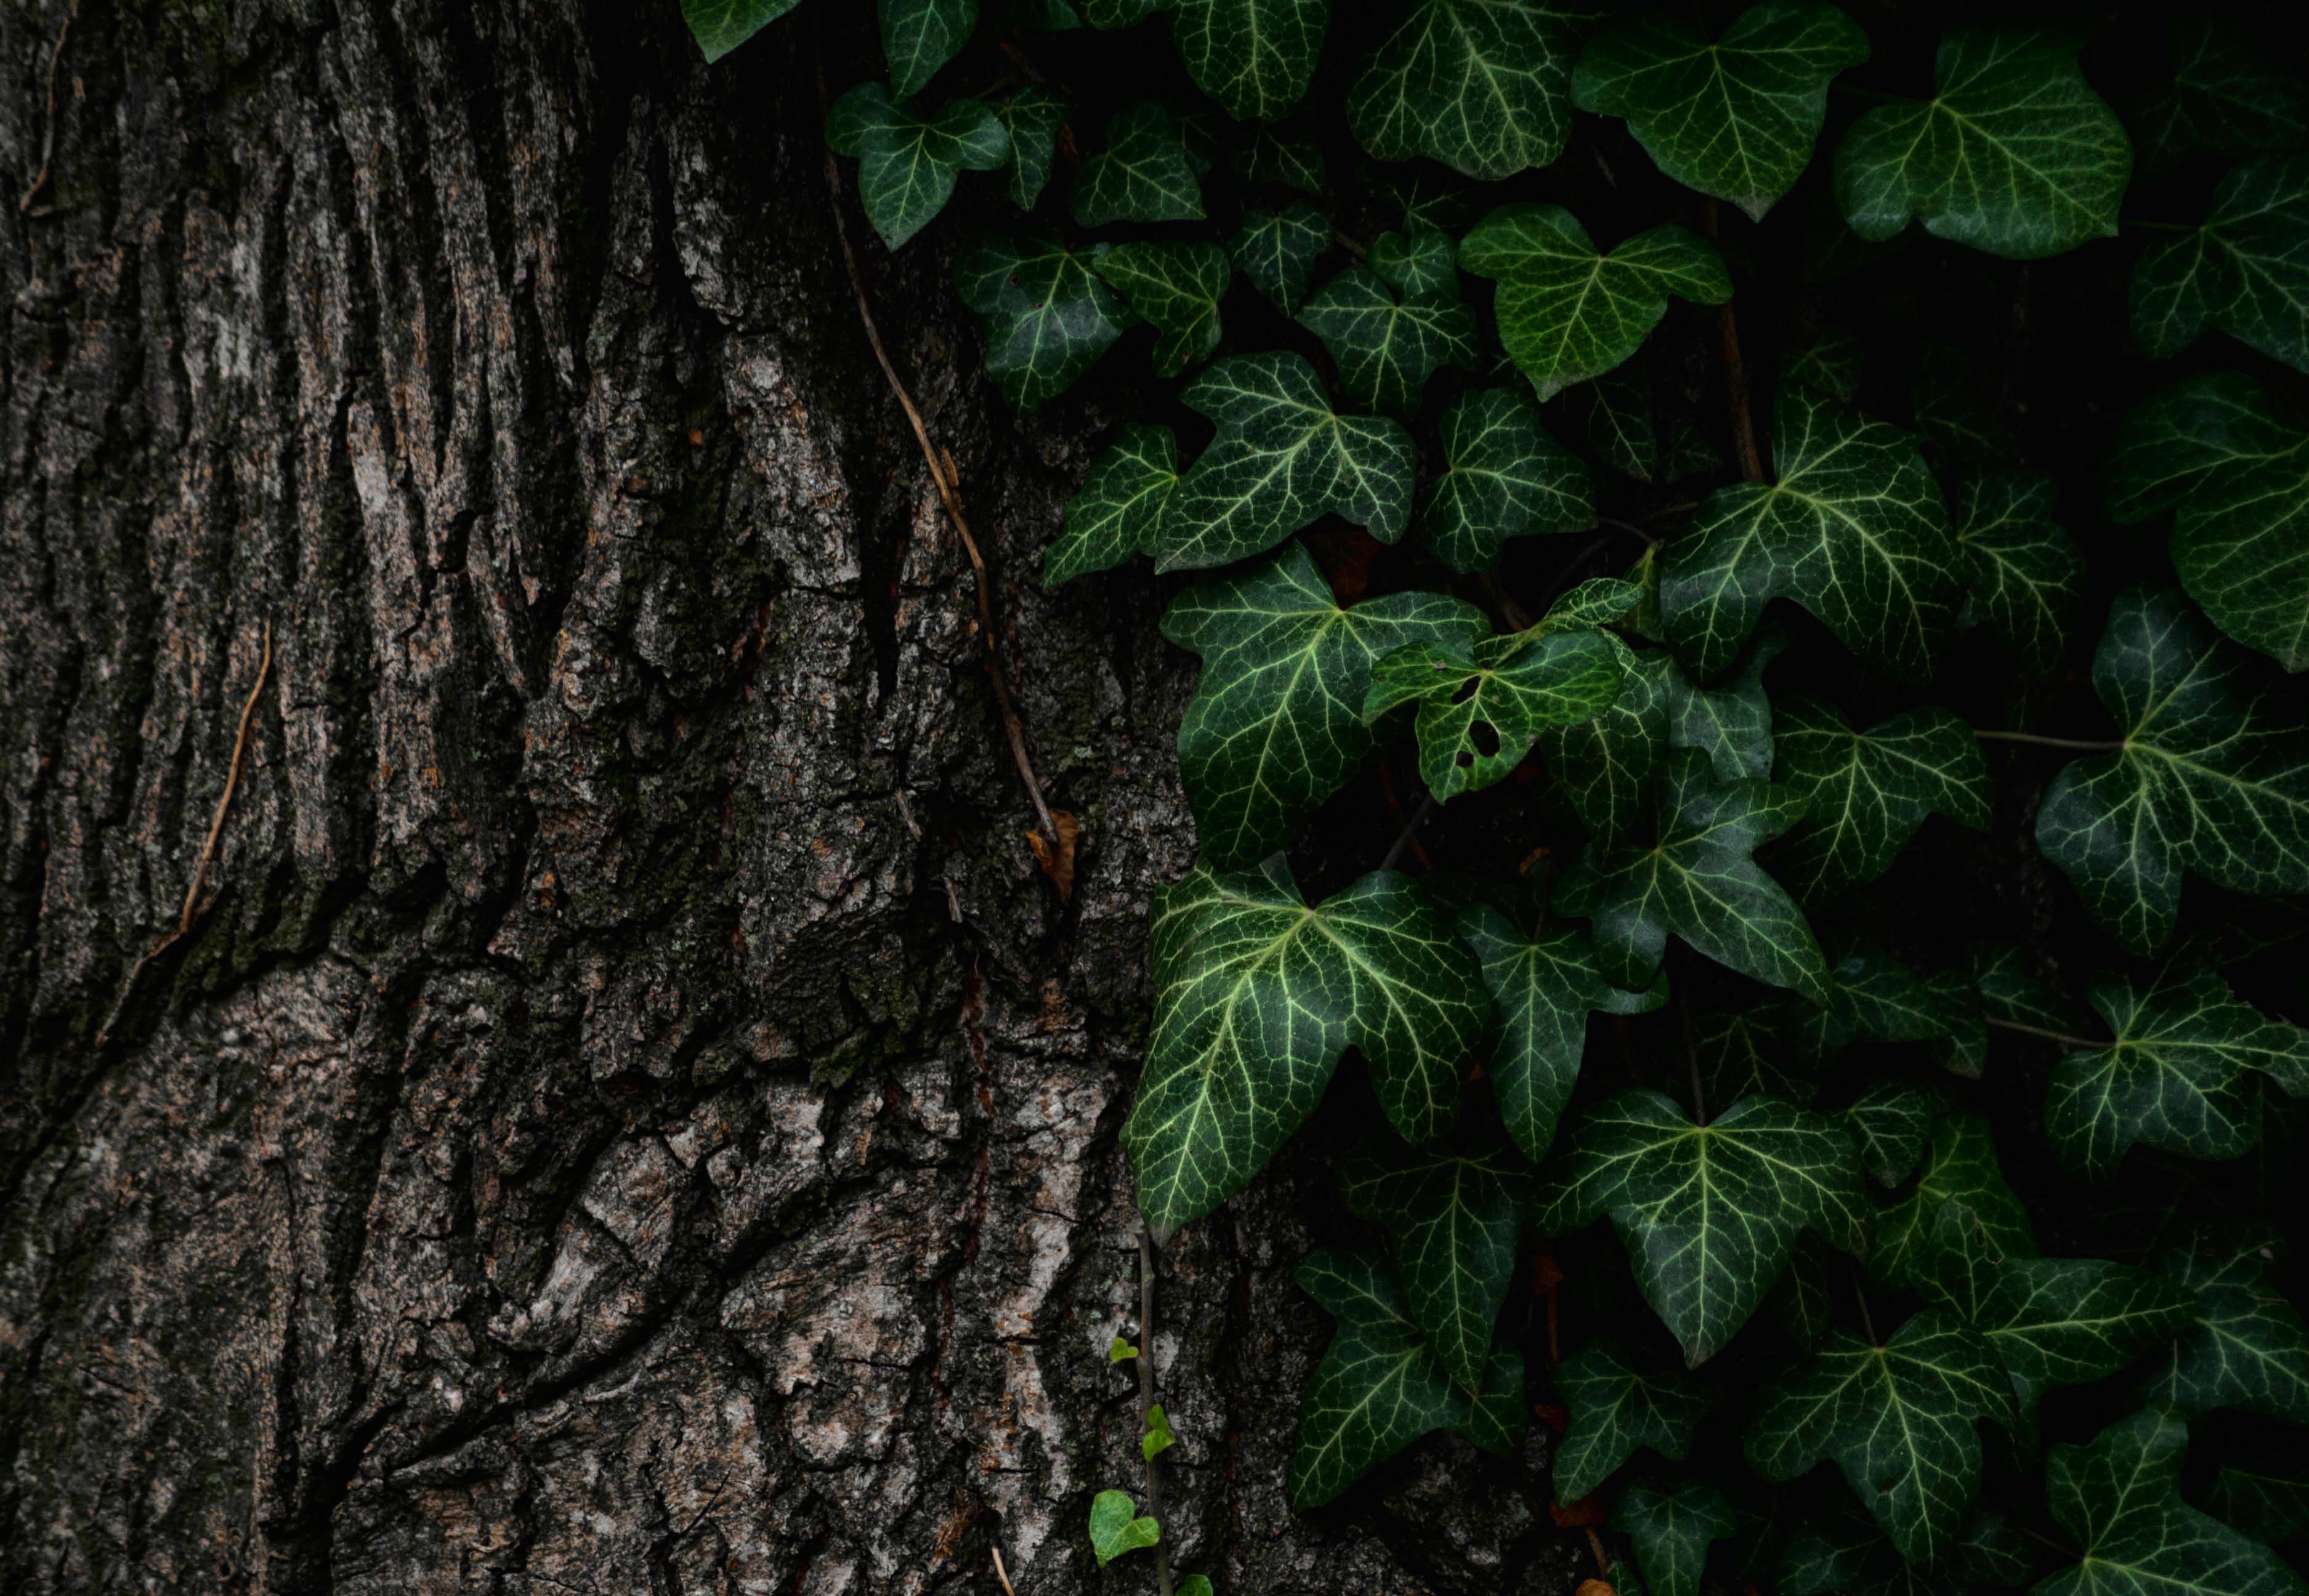
tree, nature, forest, branch, plant, sunlight, leaf, flower, trunk, bark, green, jungle, ivy, soil, botany, flora, vegetation, rainforest, deciduous, woodland, habitat, old growth forest, natural environment, woody plant, land plant